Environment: real
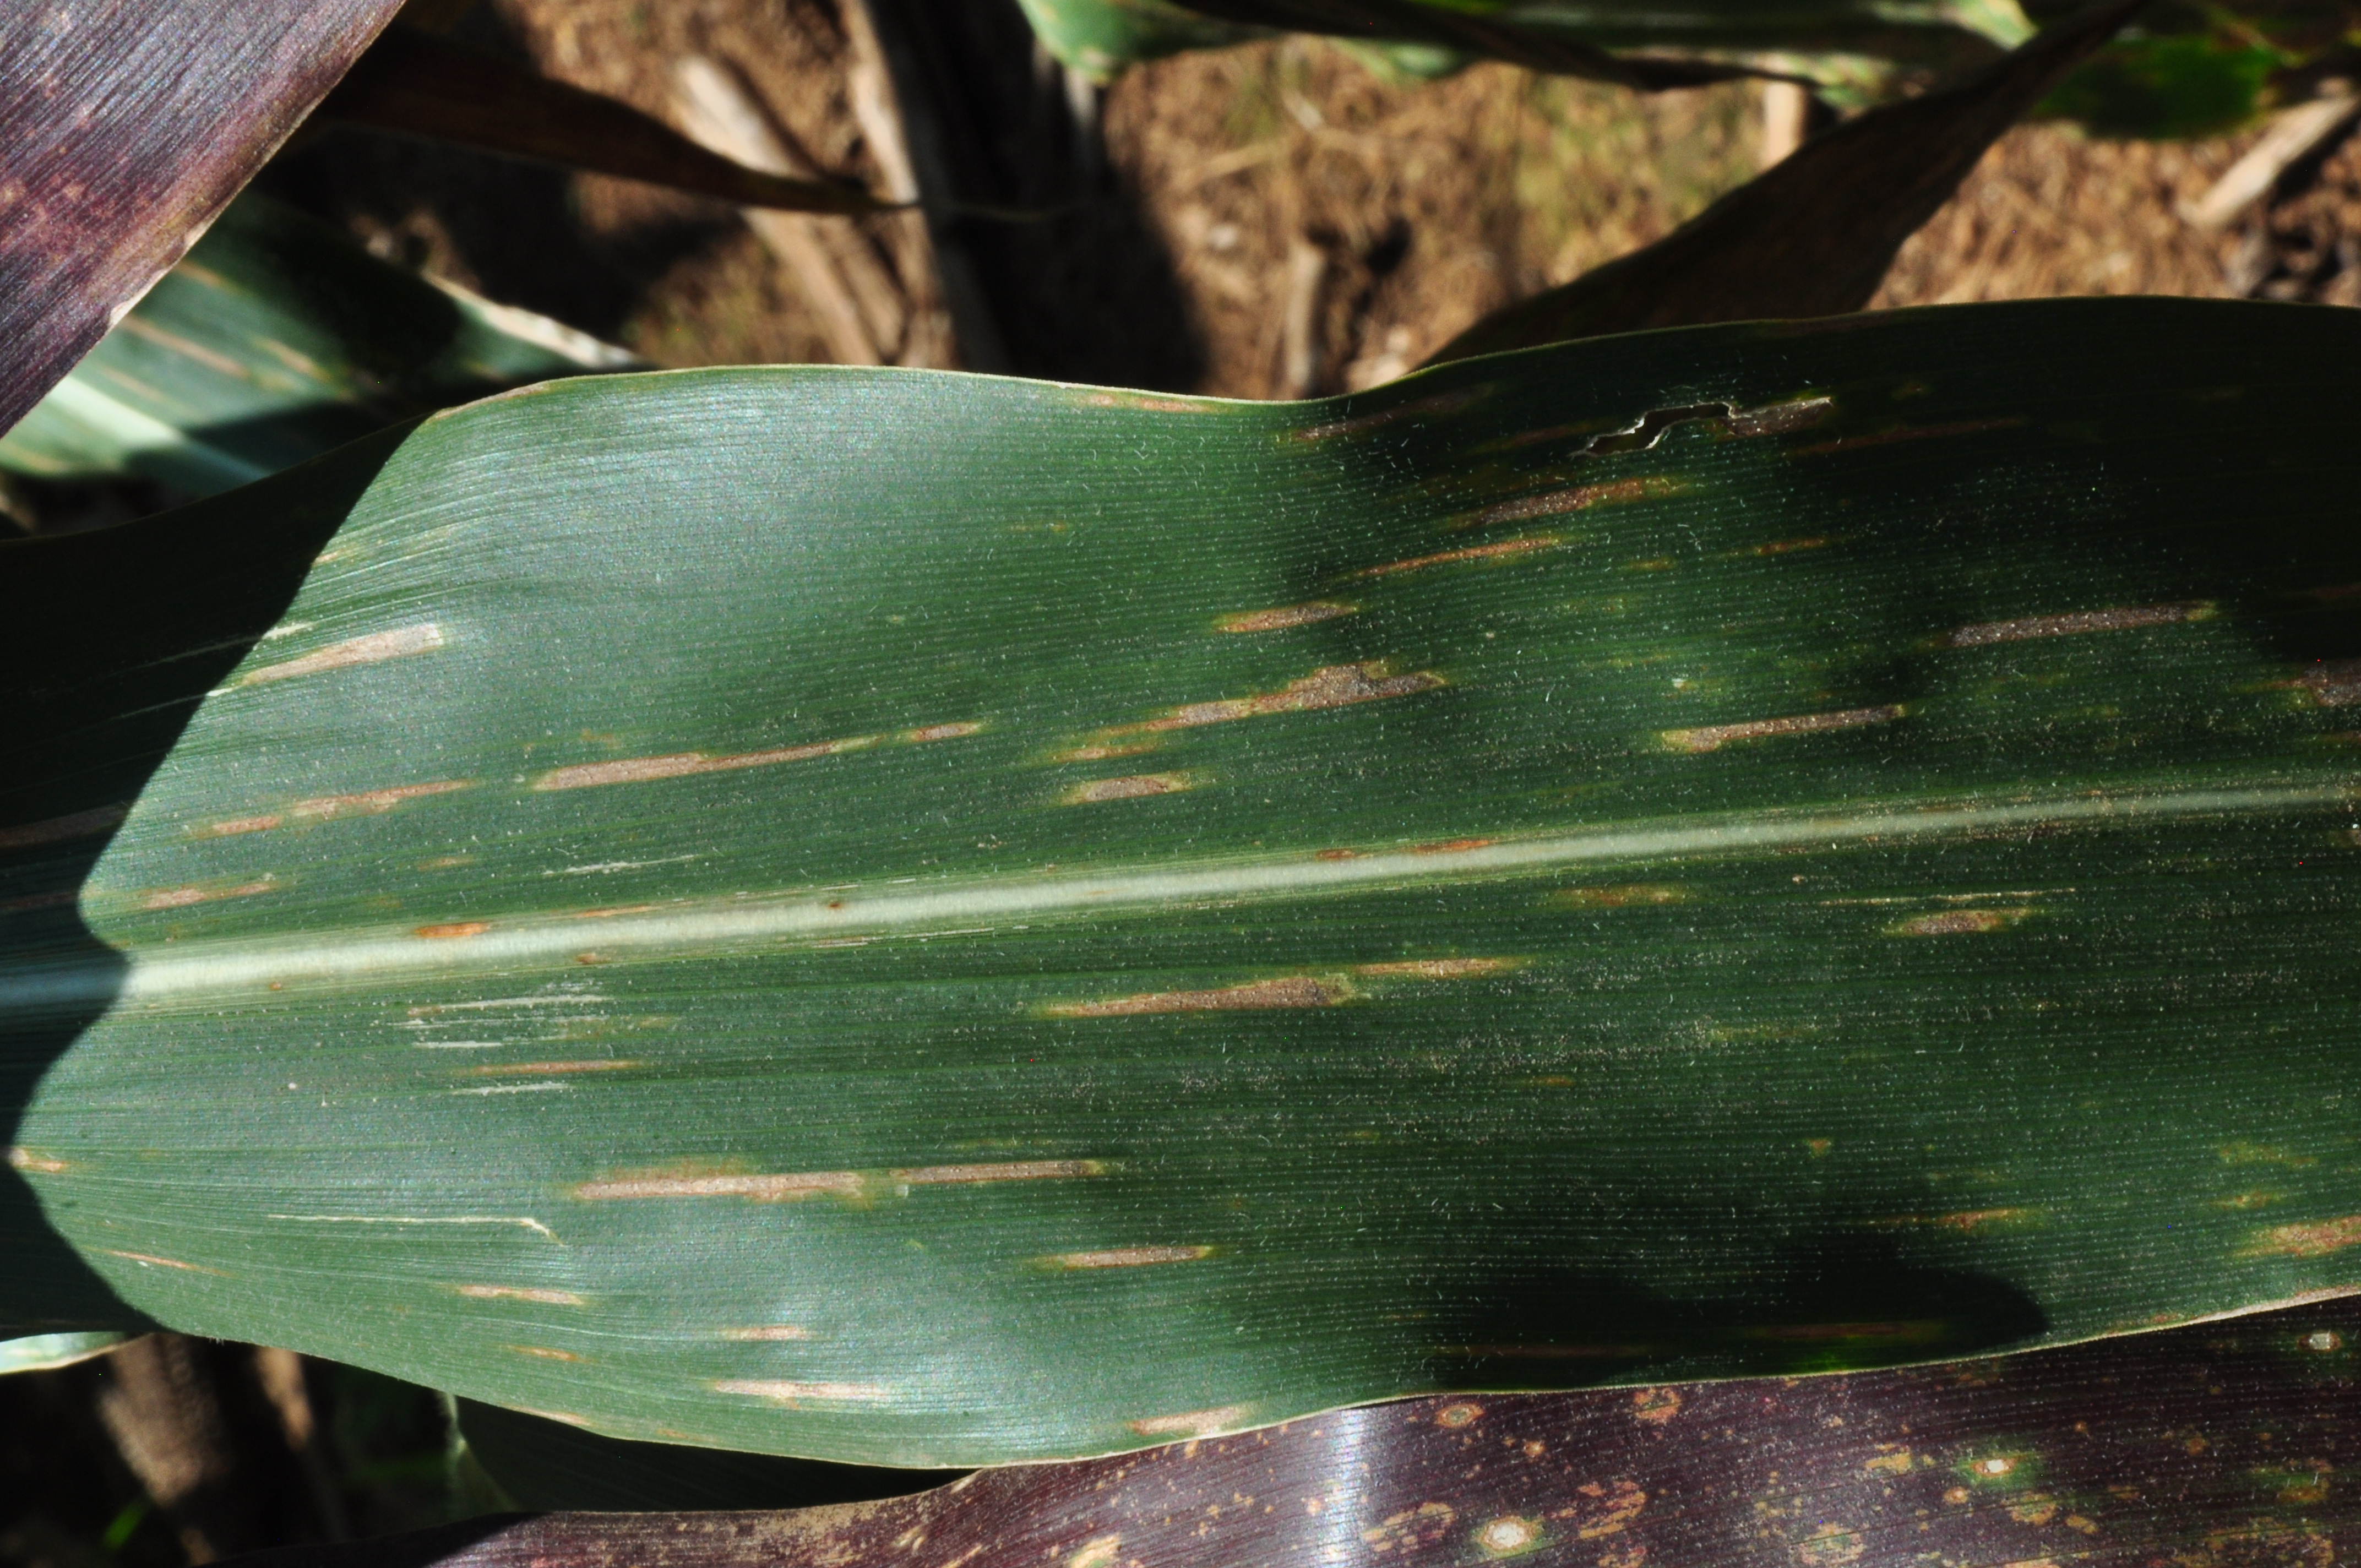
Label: gray_leaf_spot